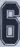
Number: 6